F. P. Wilson

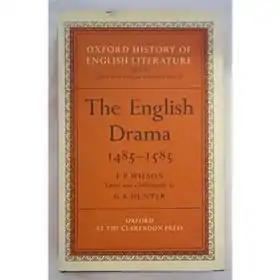
F. P. Wilson's best known work, "English Drama, 1485–1585".

Frank Percy Wilson (11 October 1889 – 29 May 1963) was a British literary scholar and bibliographer. Author of many works on Elizabethan drama and general editor of the "Oxford History of English Literature", Wilson was Merton Professor of English Literature at the University of Oxford from 1947 to 1957.